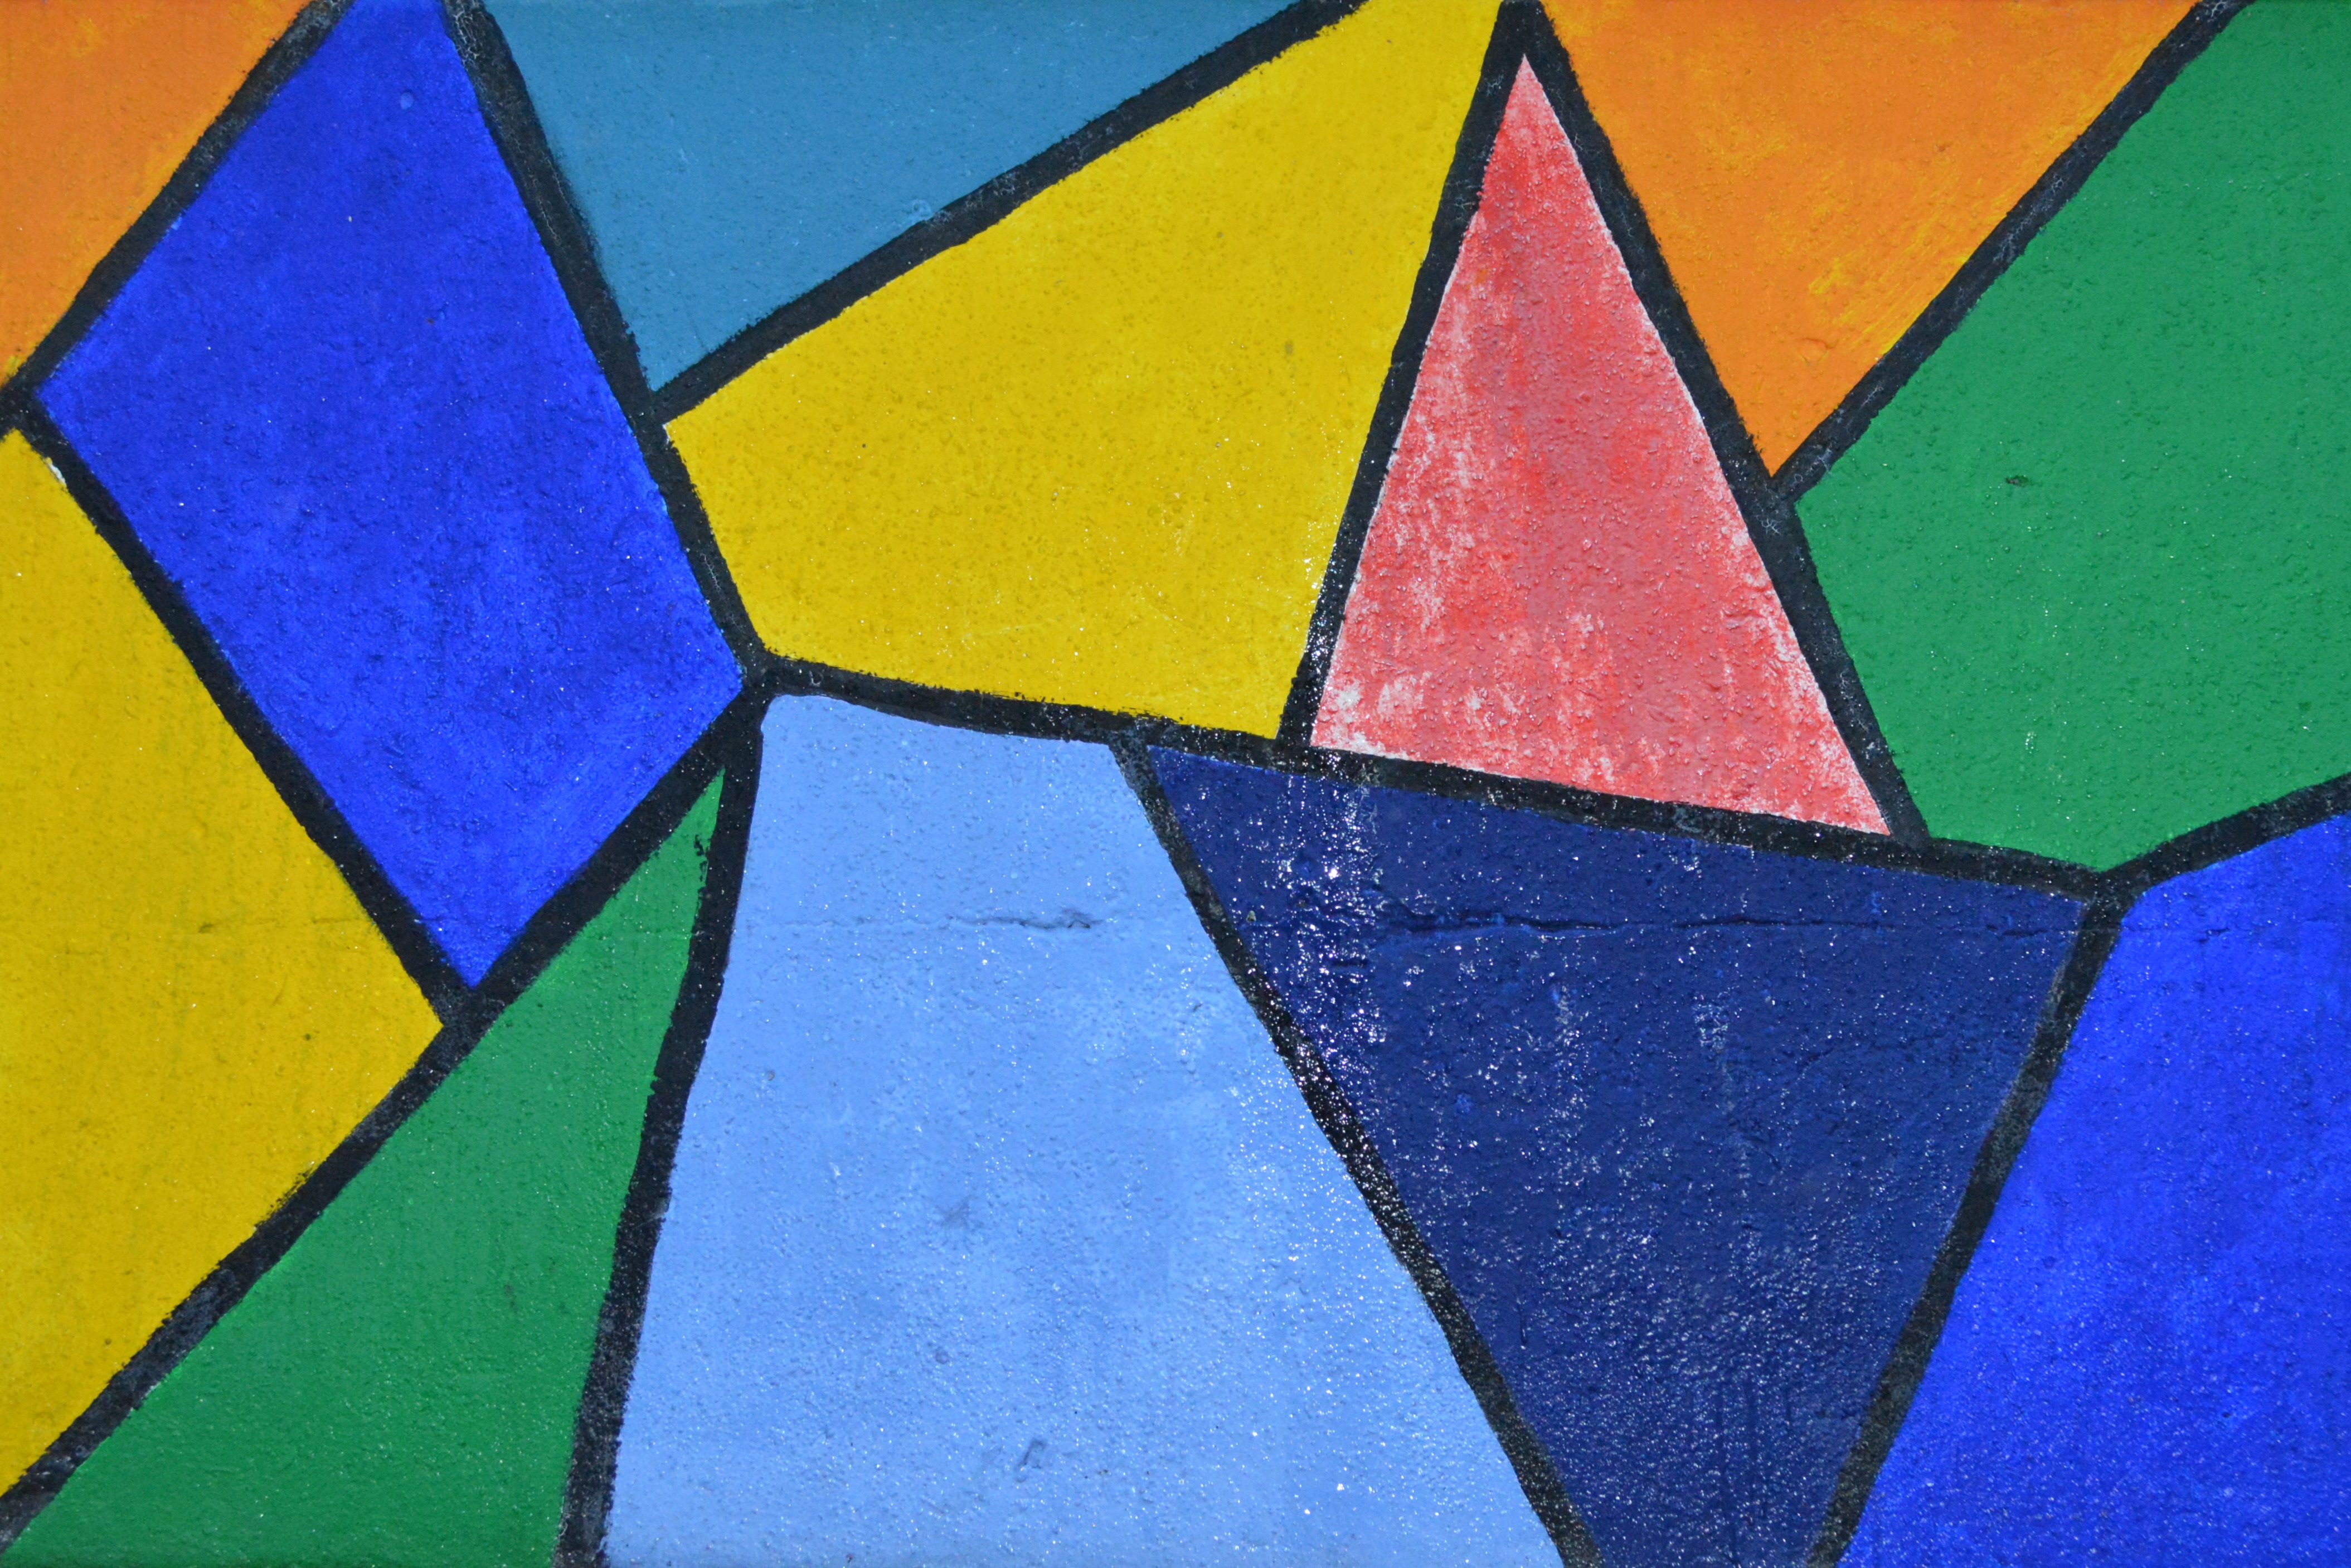
window, glass, number, line, color, graffiti, material, stained glass, circle, art, colors, drawing, triangle, symmetry, mural, shape, work of art